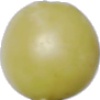
Label: Grape White 2